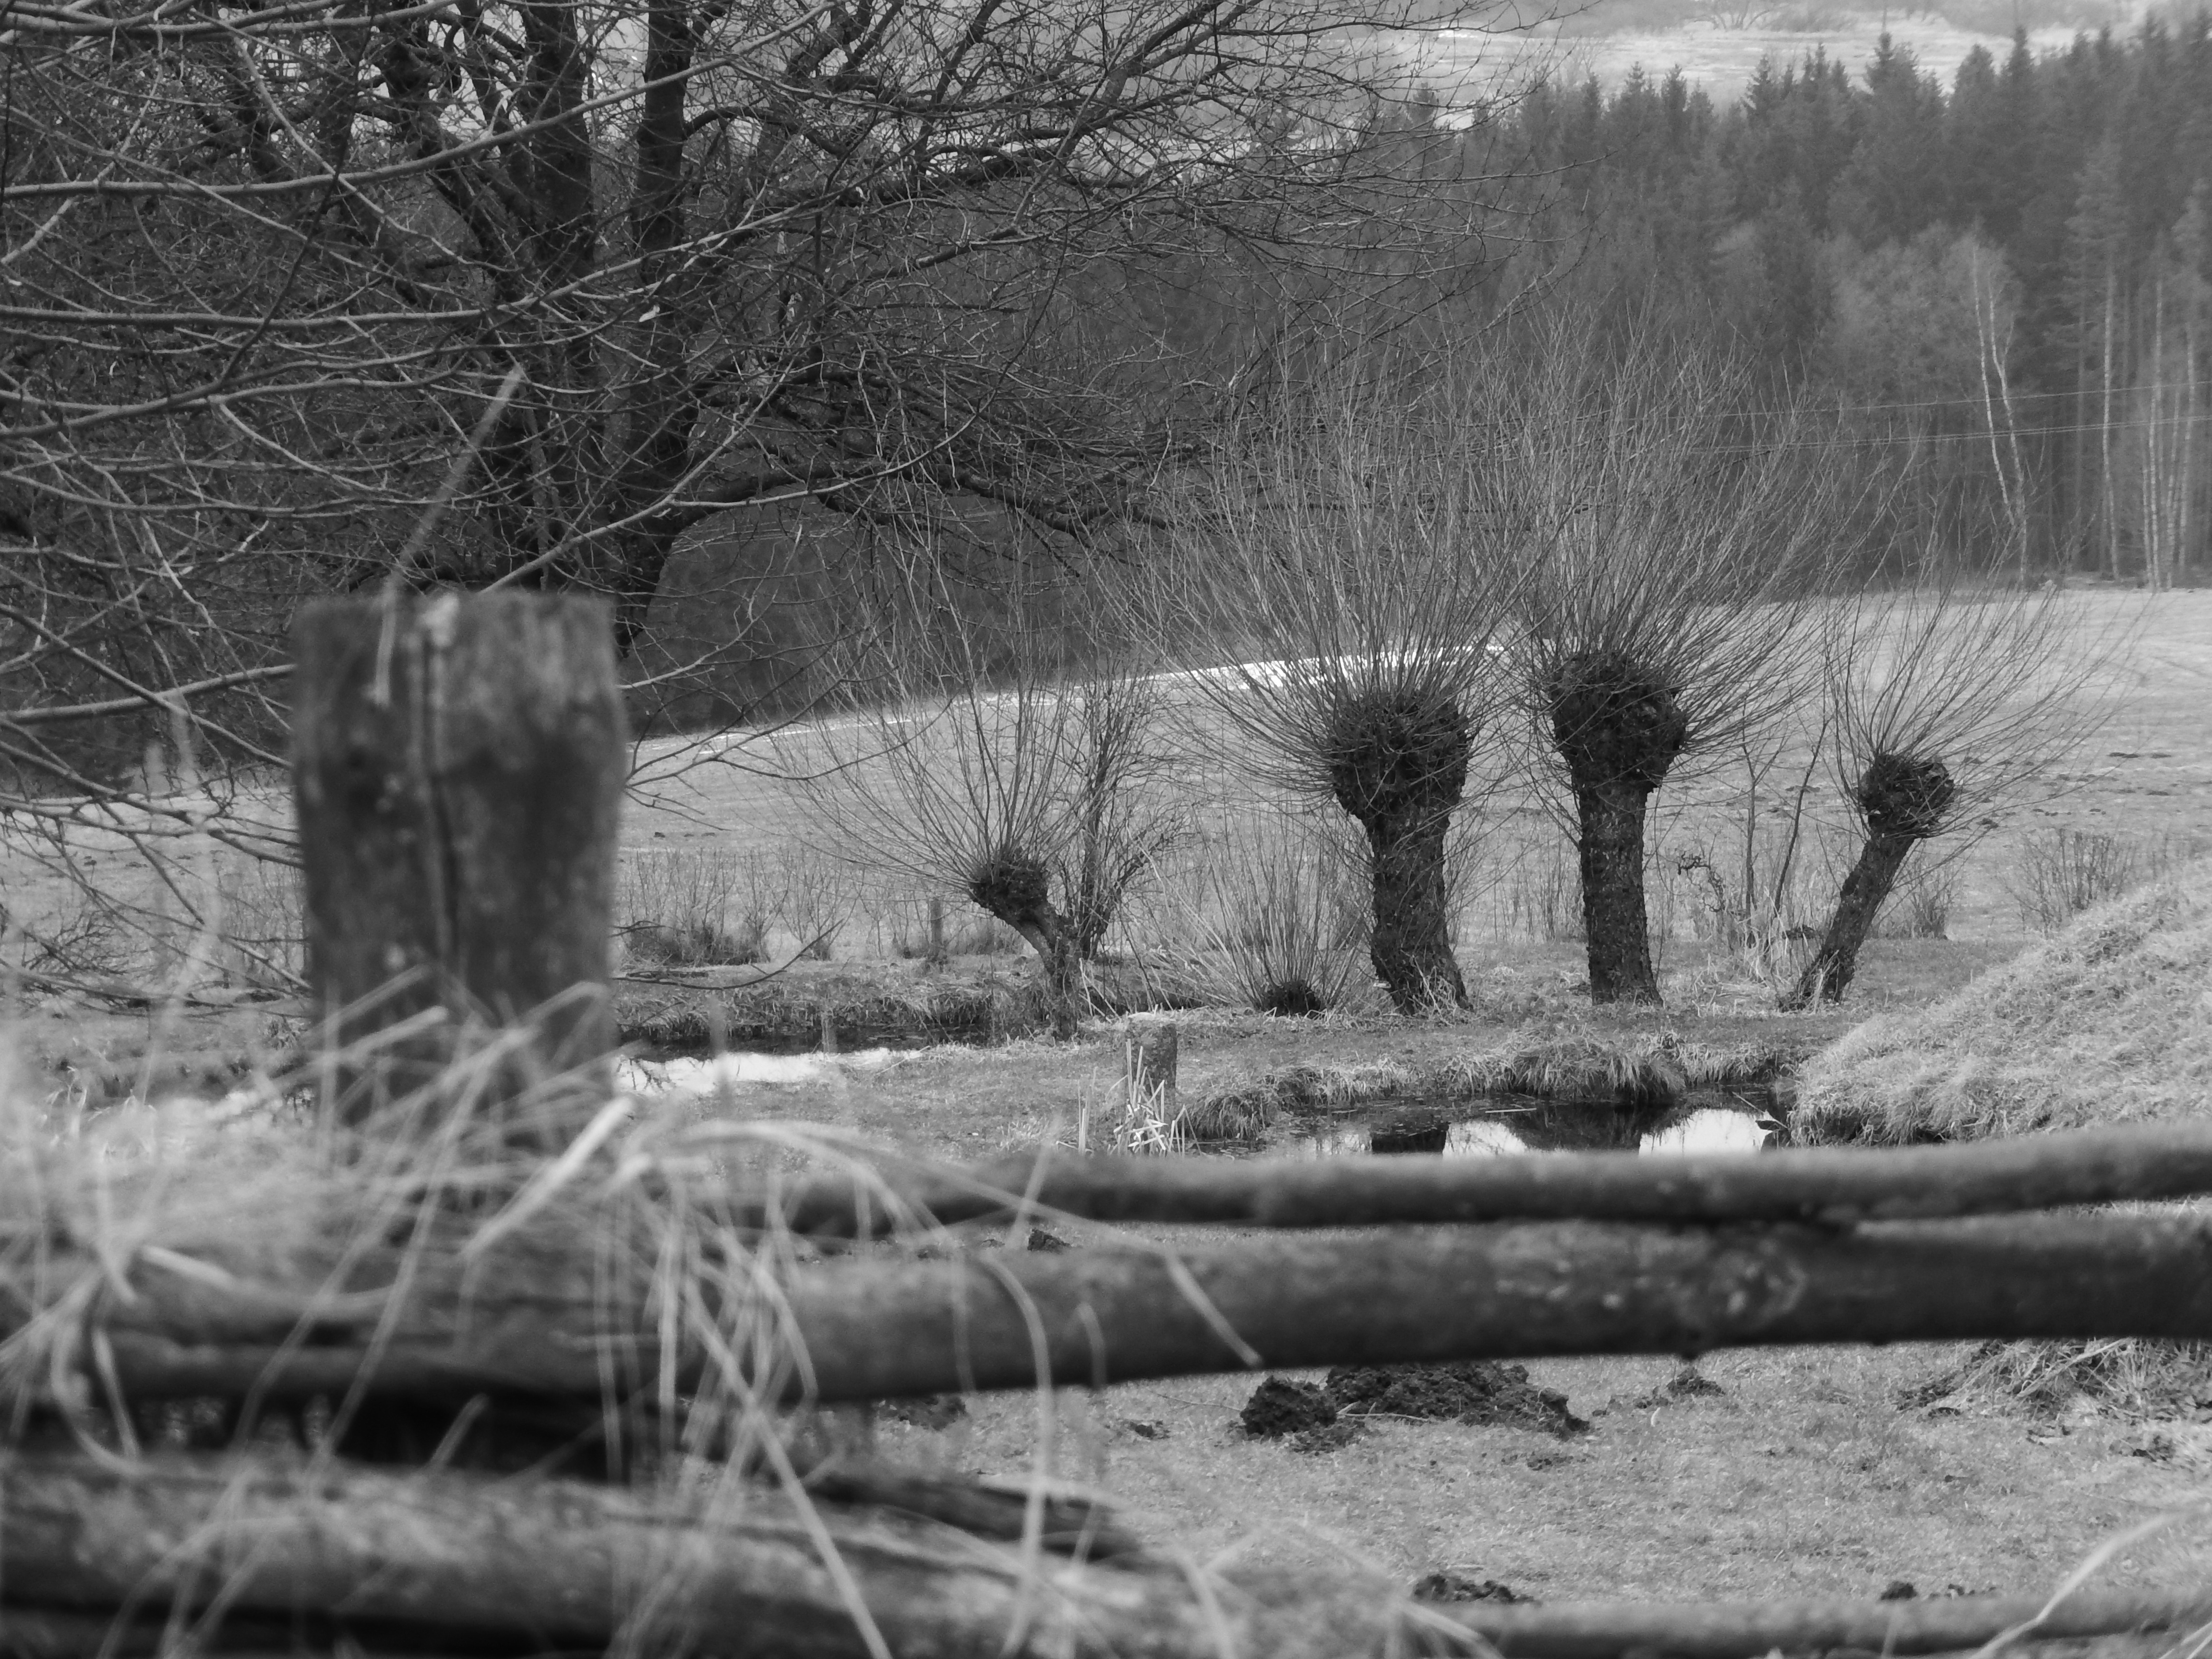
tree, nature, forest, winter, black and white, plant, wood, field, spring, monochrome, trees, willow, habitat, rural area, monochrome photography, death trees, dry trees, woody plant